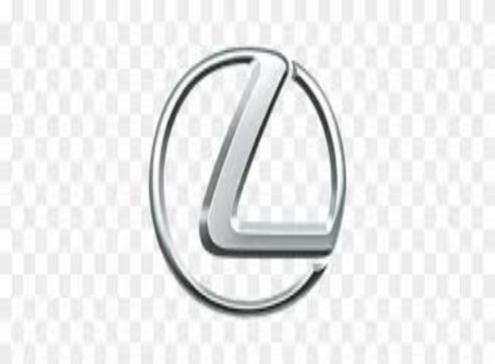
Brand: lexus-1
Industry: Transportation